McGill Rose Garden

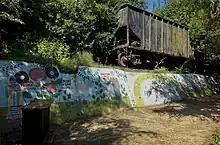

Today the park covers one and a third acres of meandering paths, fountains, benches, sculptures by Charlotte artist Tom Risser, and over a thousand rose bushes in over two hundred varieties, as well as many annuals, perennials, and herbs. In an echo of the past, a full sized coal car sits discreetly in one shady corner of the garden, partly hidden by foliage, on a surviving piece of railroad track. The park is open to the public most days of the year and charges no admission.